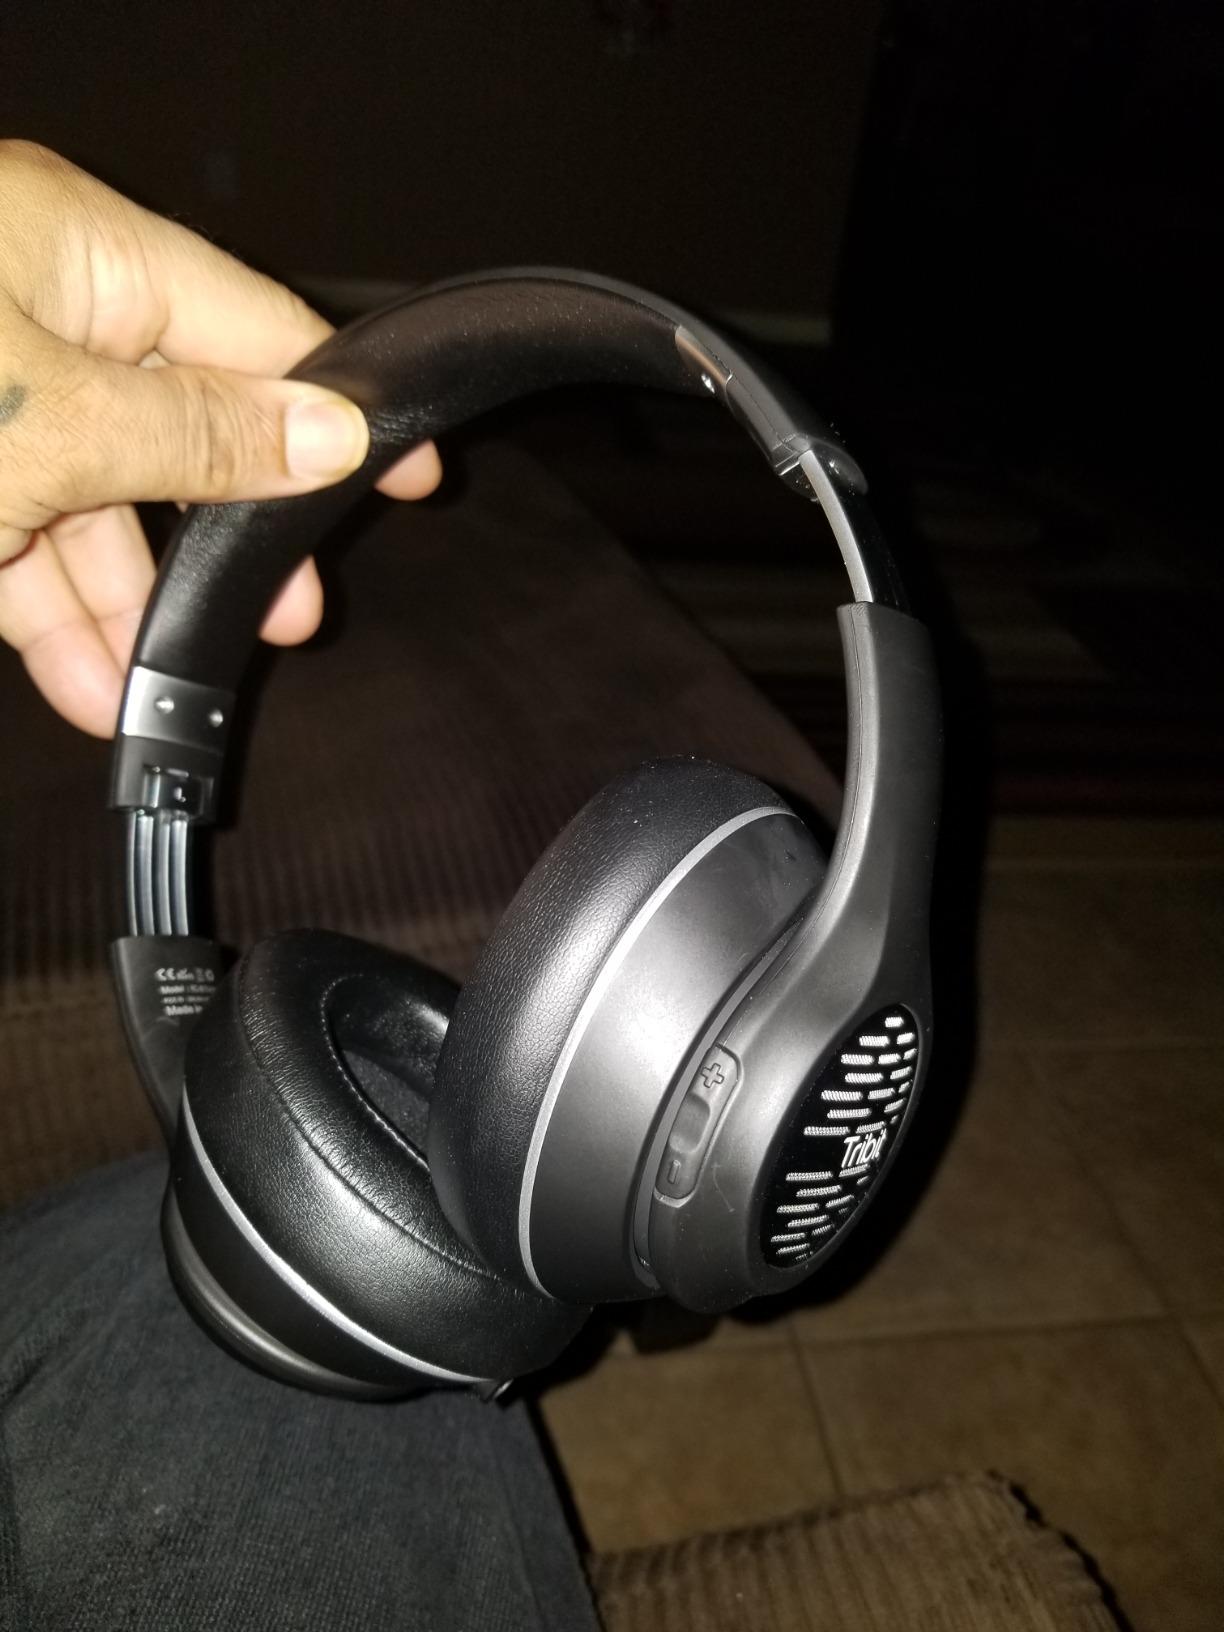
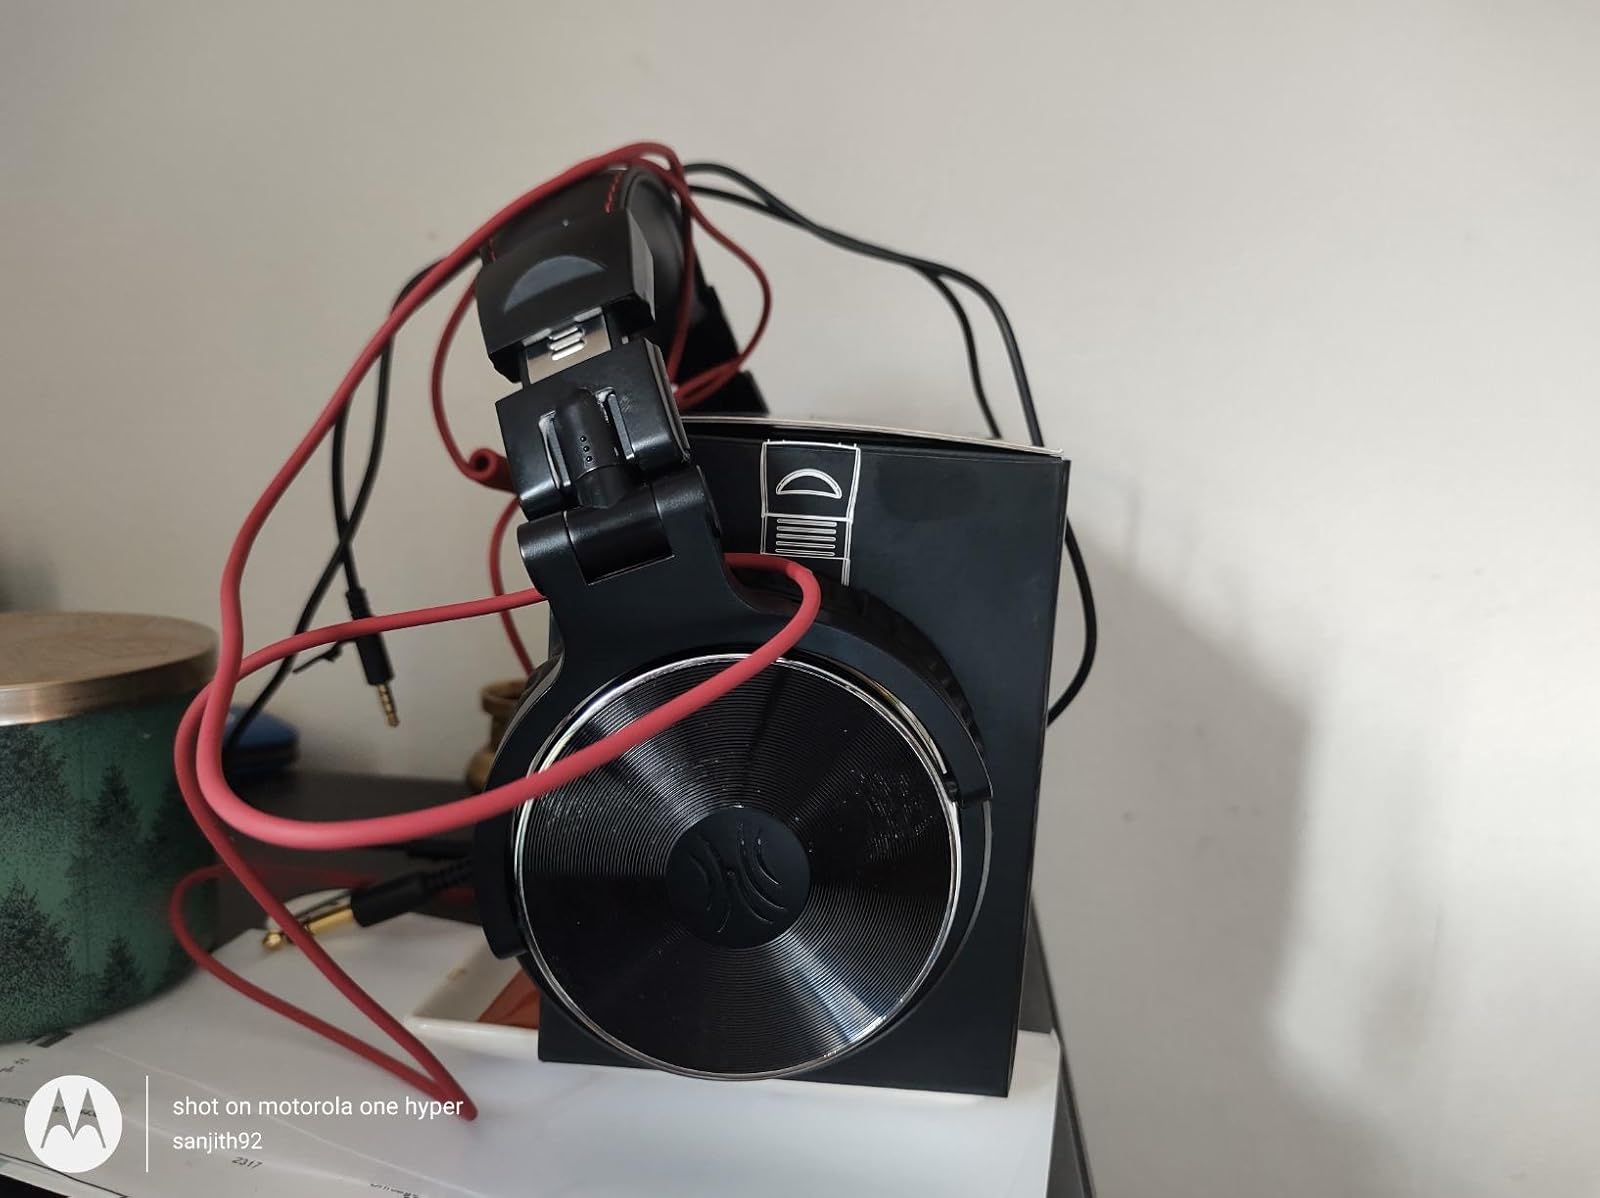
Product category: headphones
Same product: no